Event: Nepal Earthquake
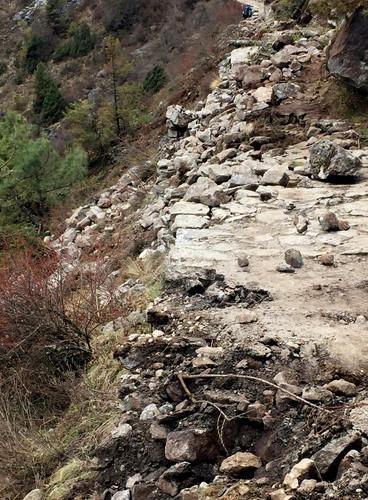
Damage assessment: damage